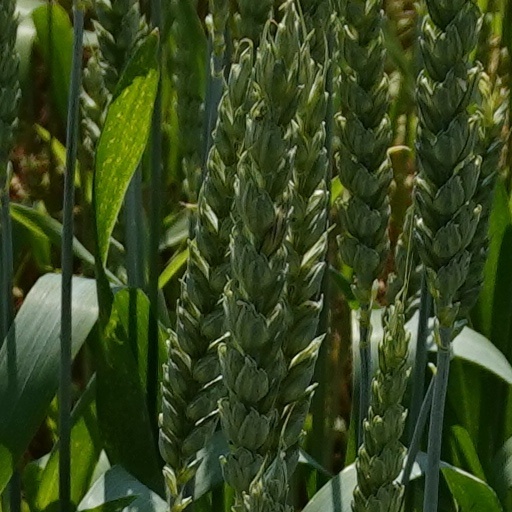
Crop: wheat